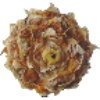
Label: Pineapple Mini 1